Dhanak

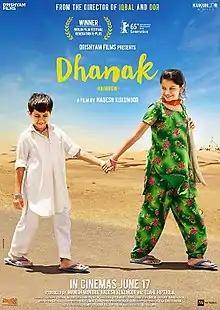
Theatrical release poster

Dhanak is a 2015 Indian Hindi-language children's road film written and directed by Nagesh Kukunoor. Produced by Manish Mundra, Nagesh Kukunoor, and Elahe Hiptoola, the film features Hetal Gada and Krrish Chhabria as the two children, playing brother and sister, in the leading roles, with supporting performances from Chet Dixon, Vipin Sharma, Gulfam Khan, Vibha Chibber, Flora Saini, and Vijay Maurya. The film was released India wide to widely positive reviews on 17 June 2016. Dhanak received the Best Children's Film trophy at the 64th National Film Awards. Dhanak won the Special Mention Crystal Bear for the Best Feature Film by The Children's Jury for Generation Kplus at the 65th Berlinale.